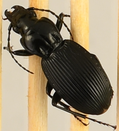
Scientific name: Pterostichus lachrymosus
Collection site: Mountain Lake Biological Station NEON (MLBS), plot MLBS_009